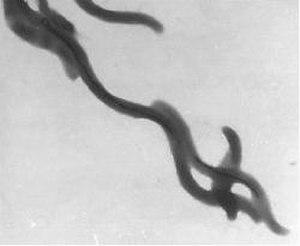
Magnetospirillum est un genre de bactéries microaérophiles à Gram négatif de l'ordre des Rhodospirillales pourvues de magnétosomes, des organites leur permettant de s'orienter parallèlement aux lignes du champ magnétique terrestre à l'aide de nanocristaux de magnétite — phénomène de magnétotaxie. On trouve ces bactéries magnétotactiques dans de faibles courants d'eau douce, typiquement à l'interface oxique-anoxique au-dessus des sédiments, à une concentration d'oxygène dissous de l'ordre de 1 à 3 %. Les premières, Magnetospirillum magnetotacticum, ont été découvertes dans un étang par Blakemore en 1975.
Les bactéries magnétotactiques sont des micro-organismes, découverts en 1975 par R. P. Blakemore, capables de se déplacer le long de lignes d'un champ magnétique. Elles contiennent des organites, les magnétosomes, qui sont à l'origine de leurs propriétés magnétiques. De par leurs possibles applications médicales et biotechnologiques, elles intéressent aujourd'hui les scientifiques.
Rhodospirillaceae est une famille de bactéries de la classe des alphaprotéobactéries. La majorité d'entre elles sont des bactéries pourpres photosynthétiques non sulfureuses. Cette famille comprenait à l'origine toutes les bactéries pourpres non sulfureuses.
Magnetospirillum magnetotacticum est une bactérie microaérophile à Gram négatif de l'Ordre des Rhodospirillales et la première bactérie magnétotactique identifiée, caractérisée en 1975 par Richard P. Blakemore. Il s'agit d'un microorganisme hélicoïdal motile à l'aide de deux flagelles polaires à chaque extrémité. On trouve cette bactérie préférentiellement dans les eaux douces ayant un faible taux d'oxygène dissous, typiquement à l'interface oxique-anoxique au-dessus de la couche sédimentaire.